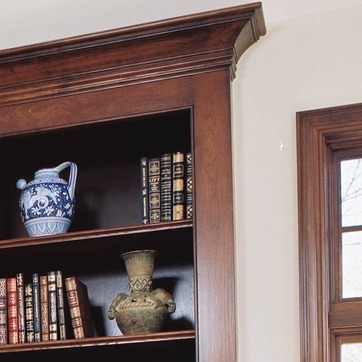
Material: paper